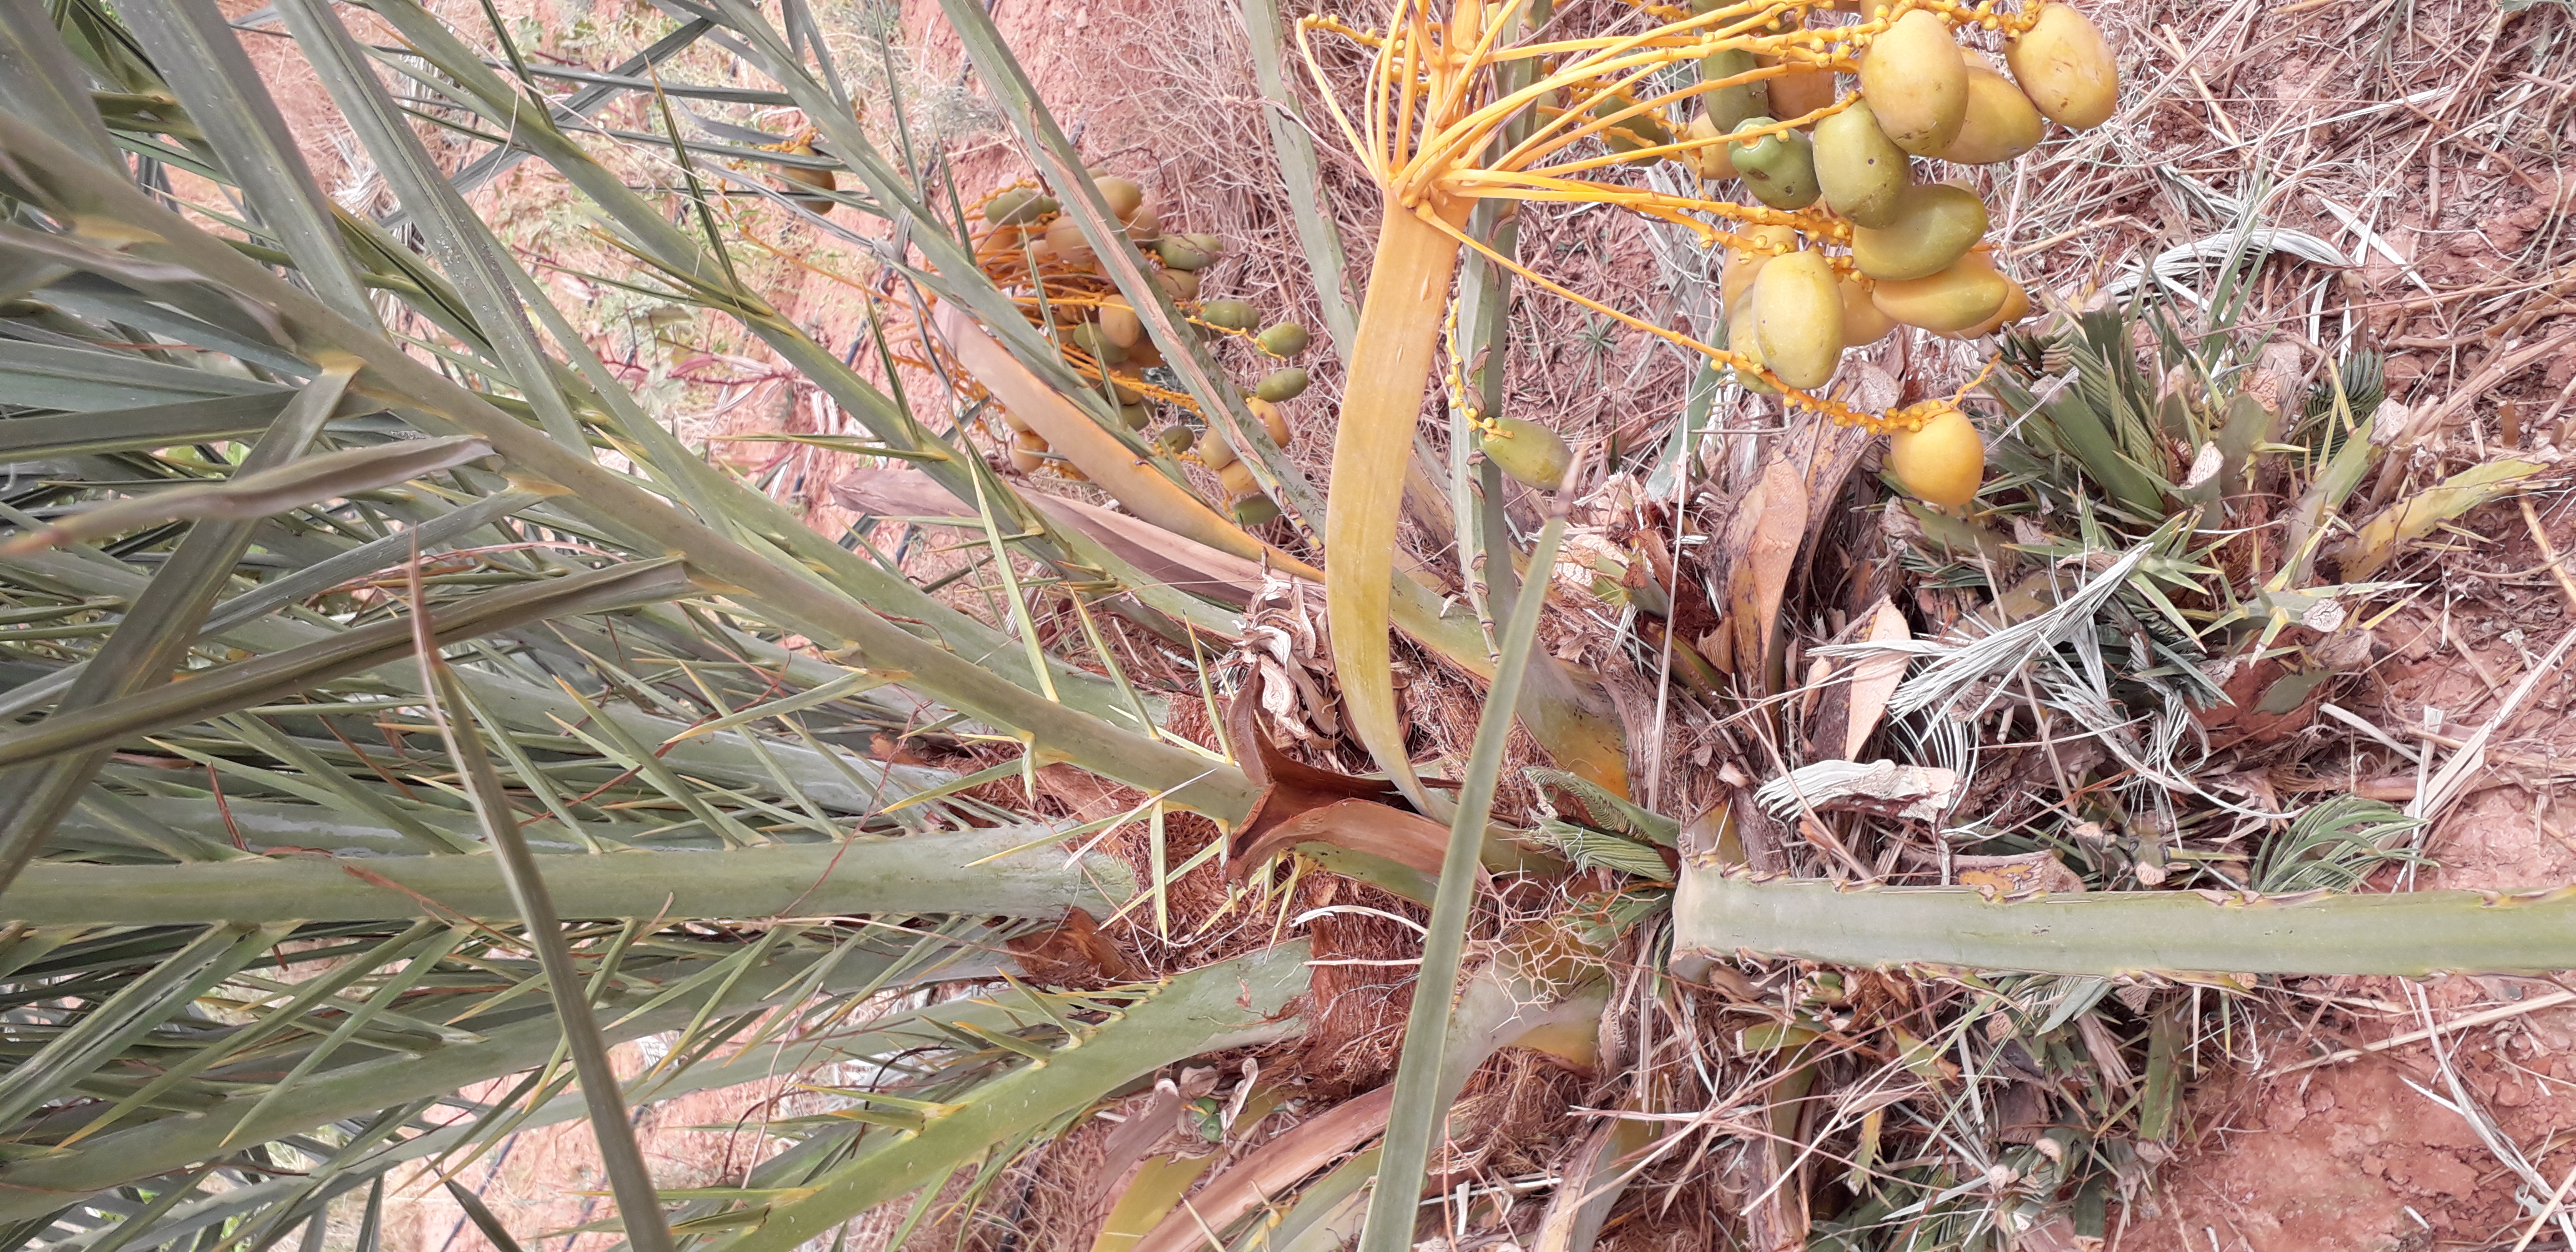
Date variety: Boumajhoul